Philippe Cramer

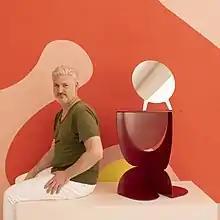
Cramer in 2020

Philippe Cramer (born May 8, 1970) is a Swiss and American artist whose work focuses on bridging fine art with functional art.